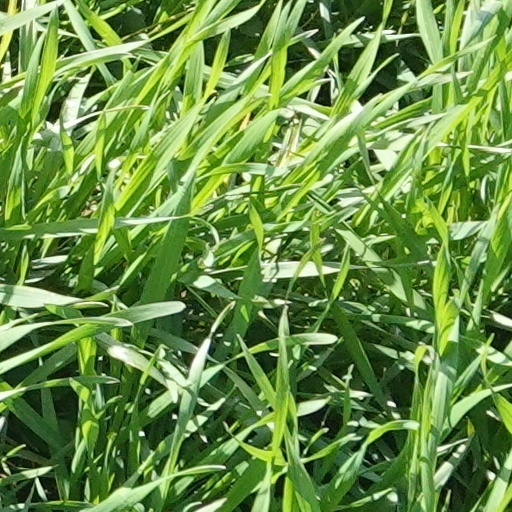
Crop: wheat